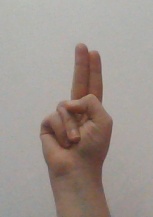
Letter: taa